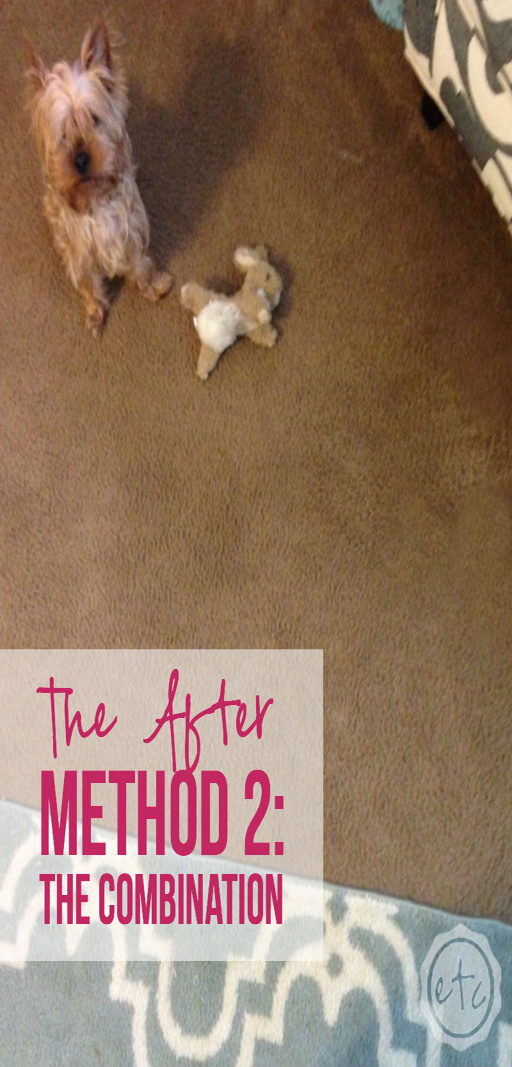
how to clean pet stains out of carpet with business : which method works best ?